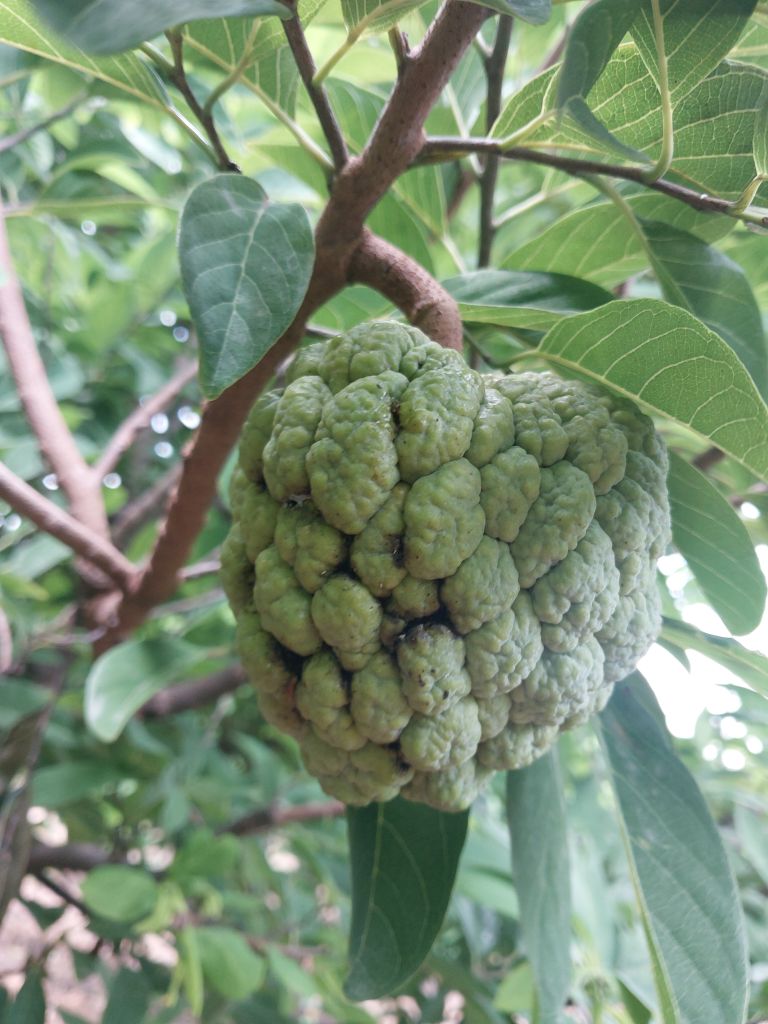
Disease label: Athracnose